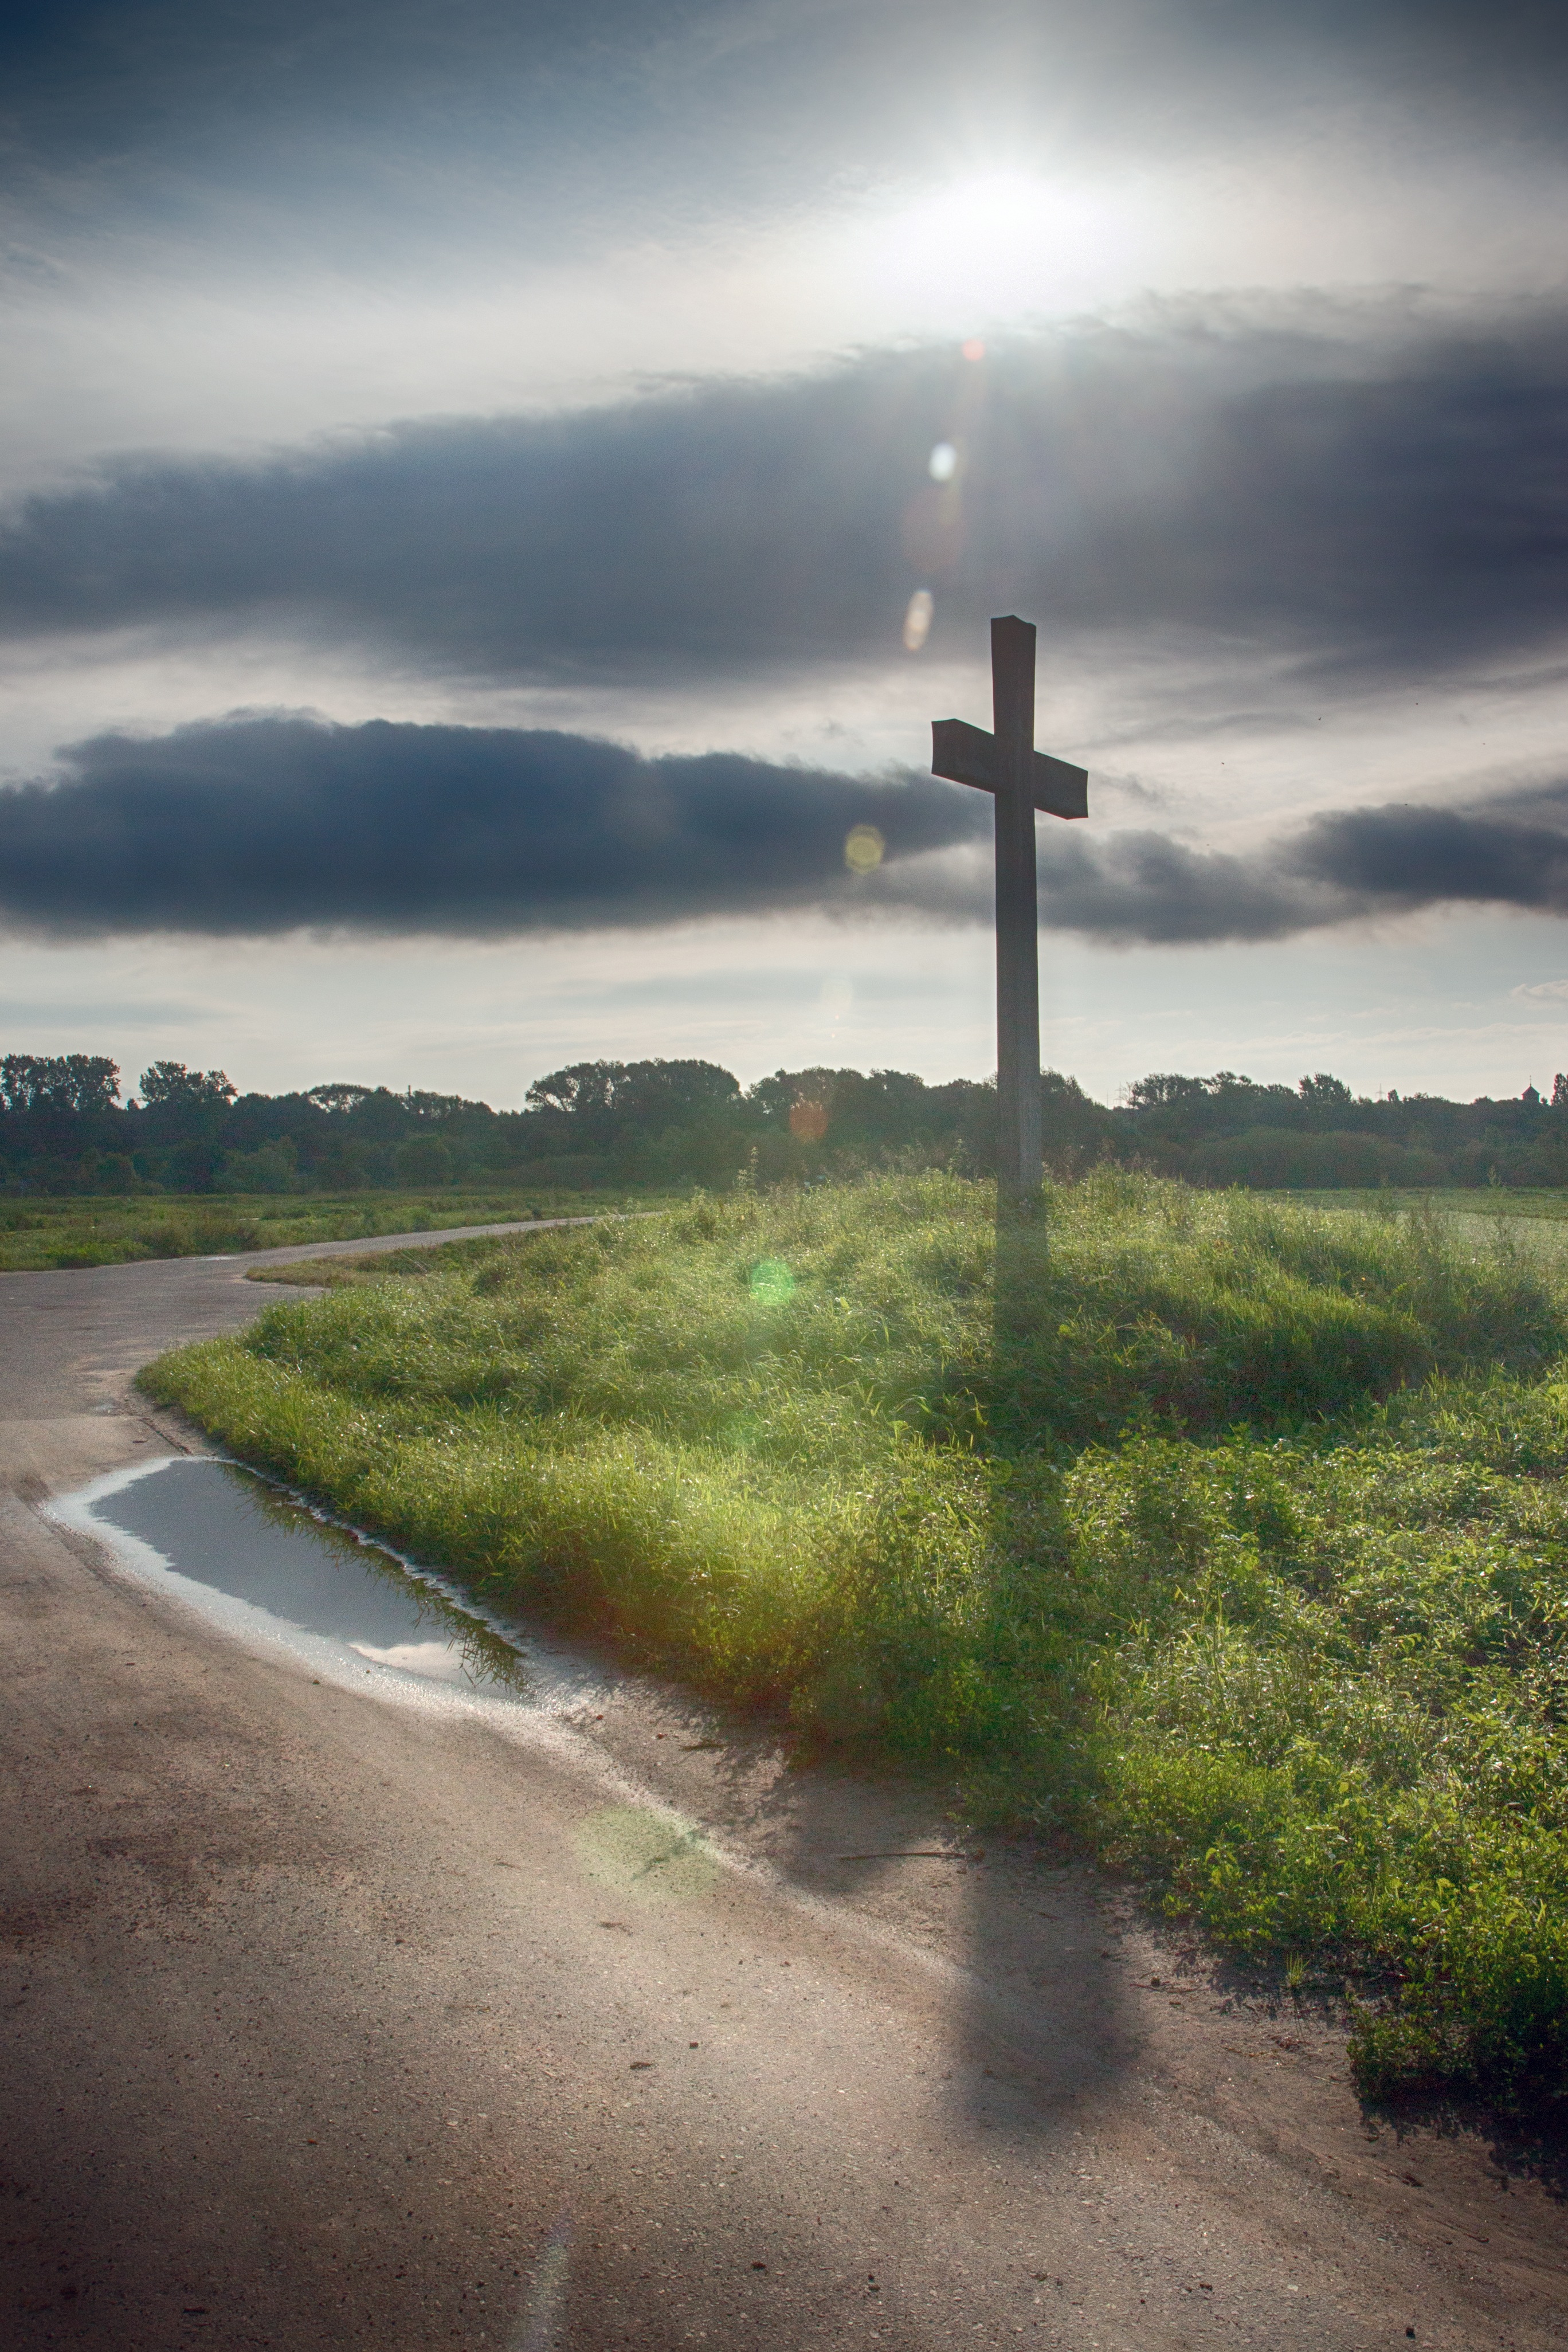
beach, landscape, sea, coast, nature, horizon, silhouette, light, cloud, sky, sunrise, sunset, sunlight, morning, hill, view, wind, atmosphere, dusk, tower, shadow, religion, cross, christian, clouds, gloomy, mood, away, abendstimmung, atmospheric, evening sky, back light, rural area, saar, atmospheric phenomenon, lisdorf, saarlouis